Marvin Lipofsky

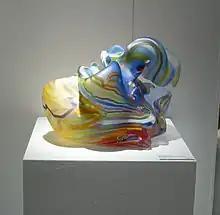

Many of Lipofsky's works are colorful "bubbles" of glass. Often semi-translucent they allow the viewer to examine their depths. He is best known for the organic form of his pieces. “His art is about the visceral and the gestural,” wrote Studio Glass connoisseur Dan Klein. “The forms are inspired by internal organs, intestines, breast, stomachs, brains; their colorful, mottled, crumpled, broken shapes and expression of turbulence and restlessness.” Lipofsky is well known for having devoted his career in glass to endless variations on the turbulent, broken bubble form. His work, in short, is about glassblowing and the ways in which a blown glass sphere can be opened, shaped and distorted. Corning Museum of Glass curator Tina Oldknow has written that she admires Lipofsky “for his devotion to material and form. His non-objective vessels break apart and rearrange the blown glass mass while retaining the breathy, ephemeral quality that is one of the medium’s most intriguing characteristics".